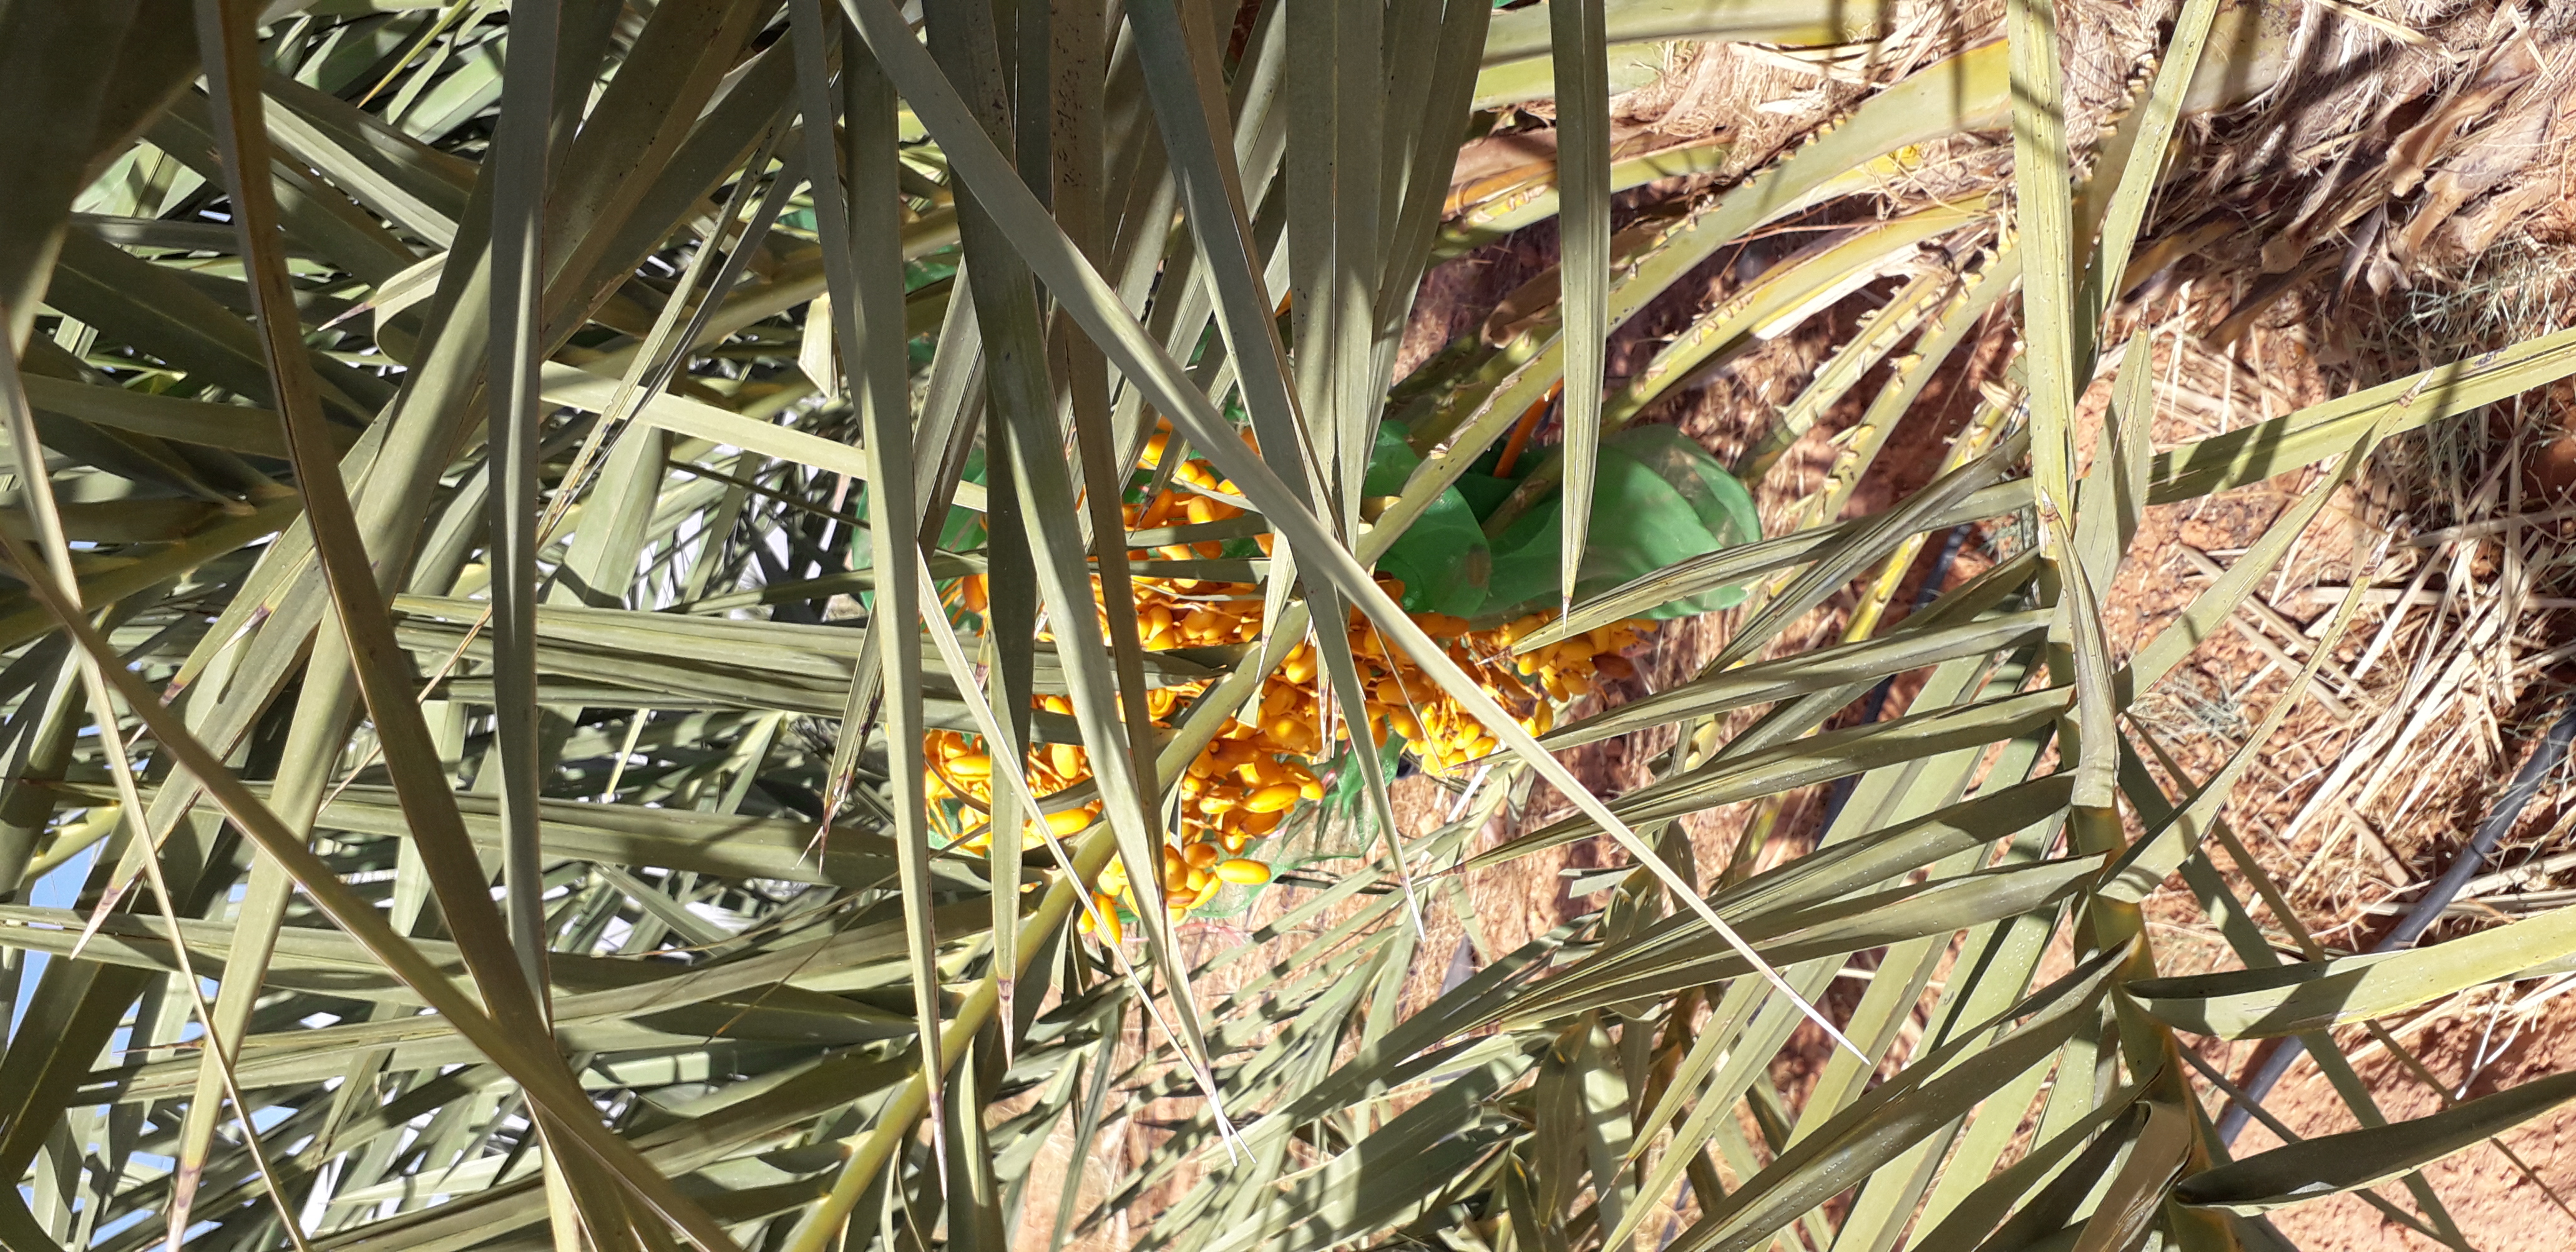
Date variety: kholt